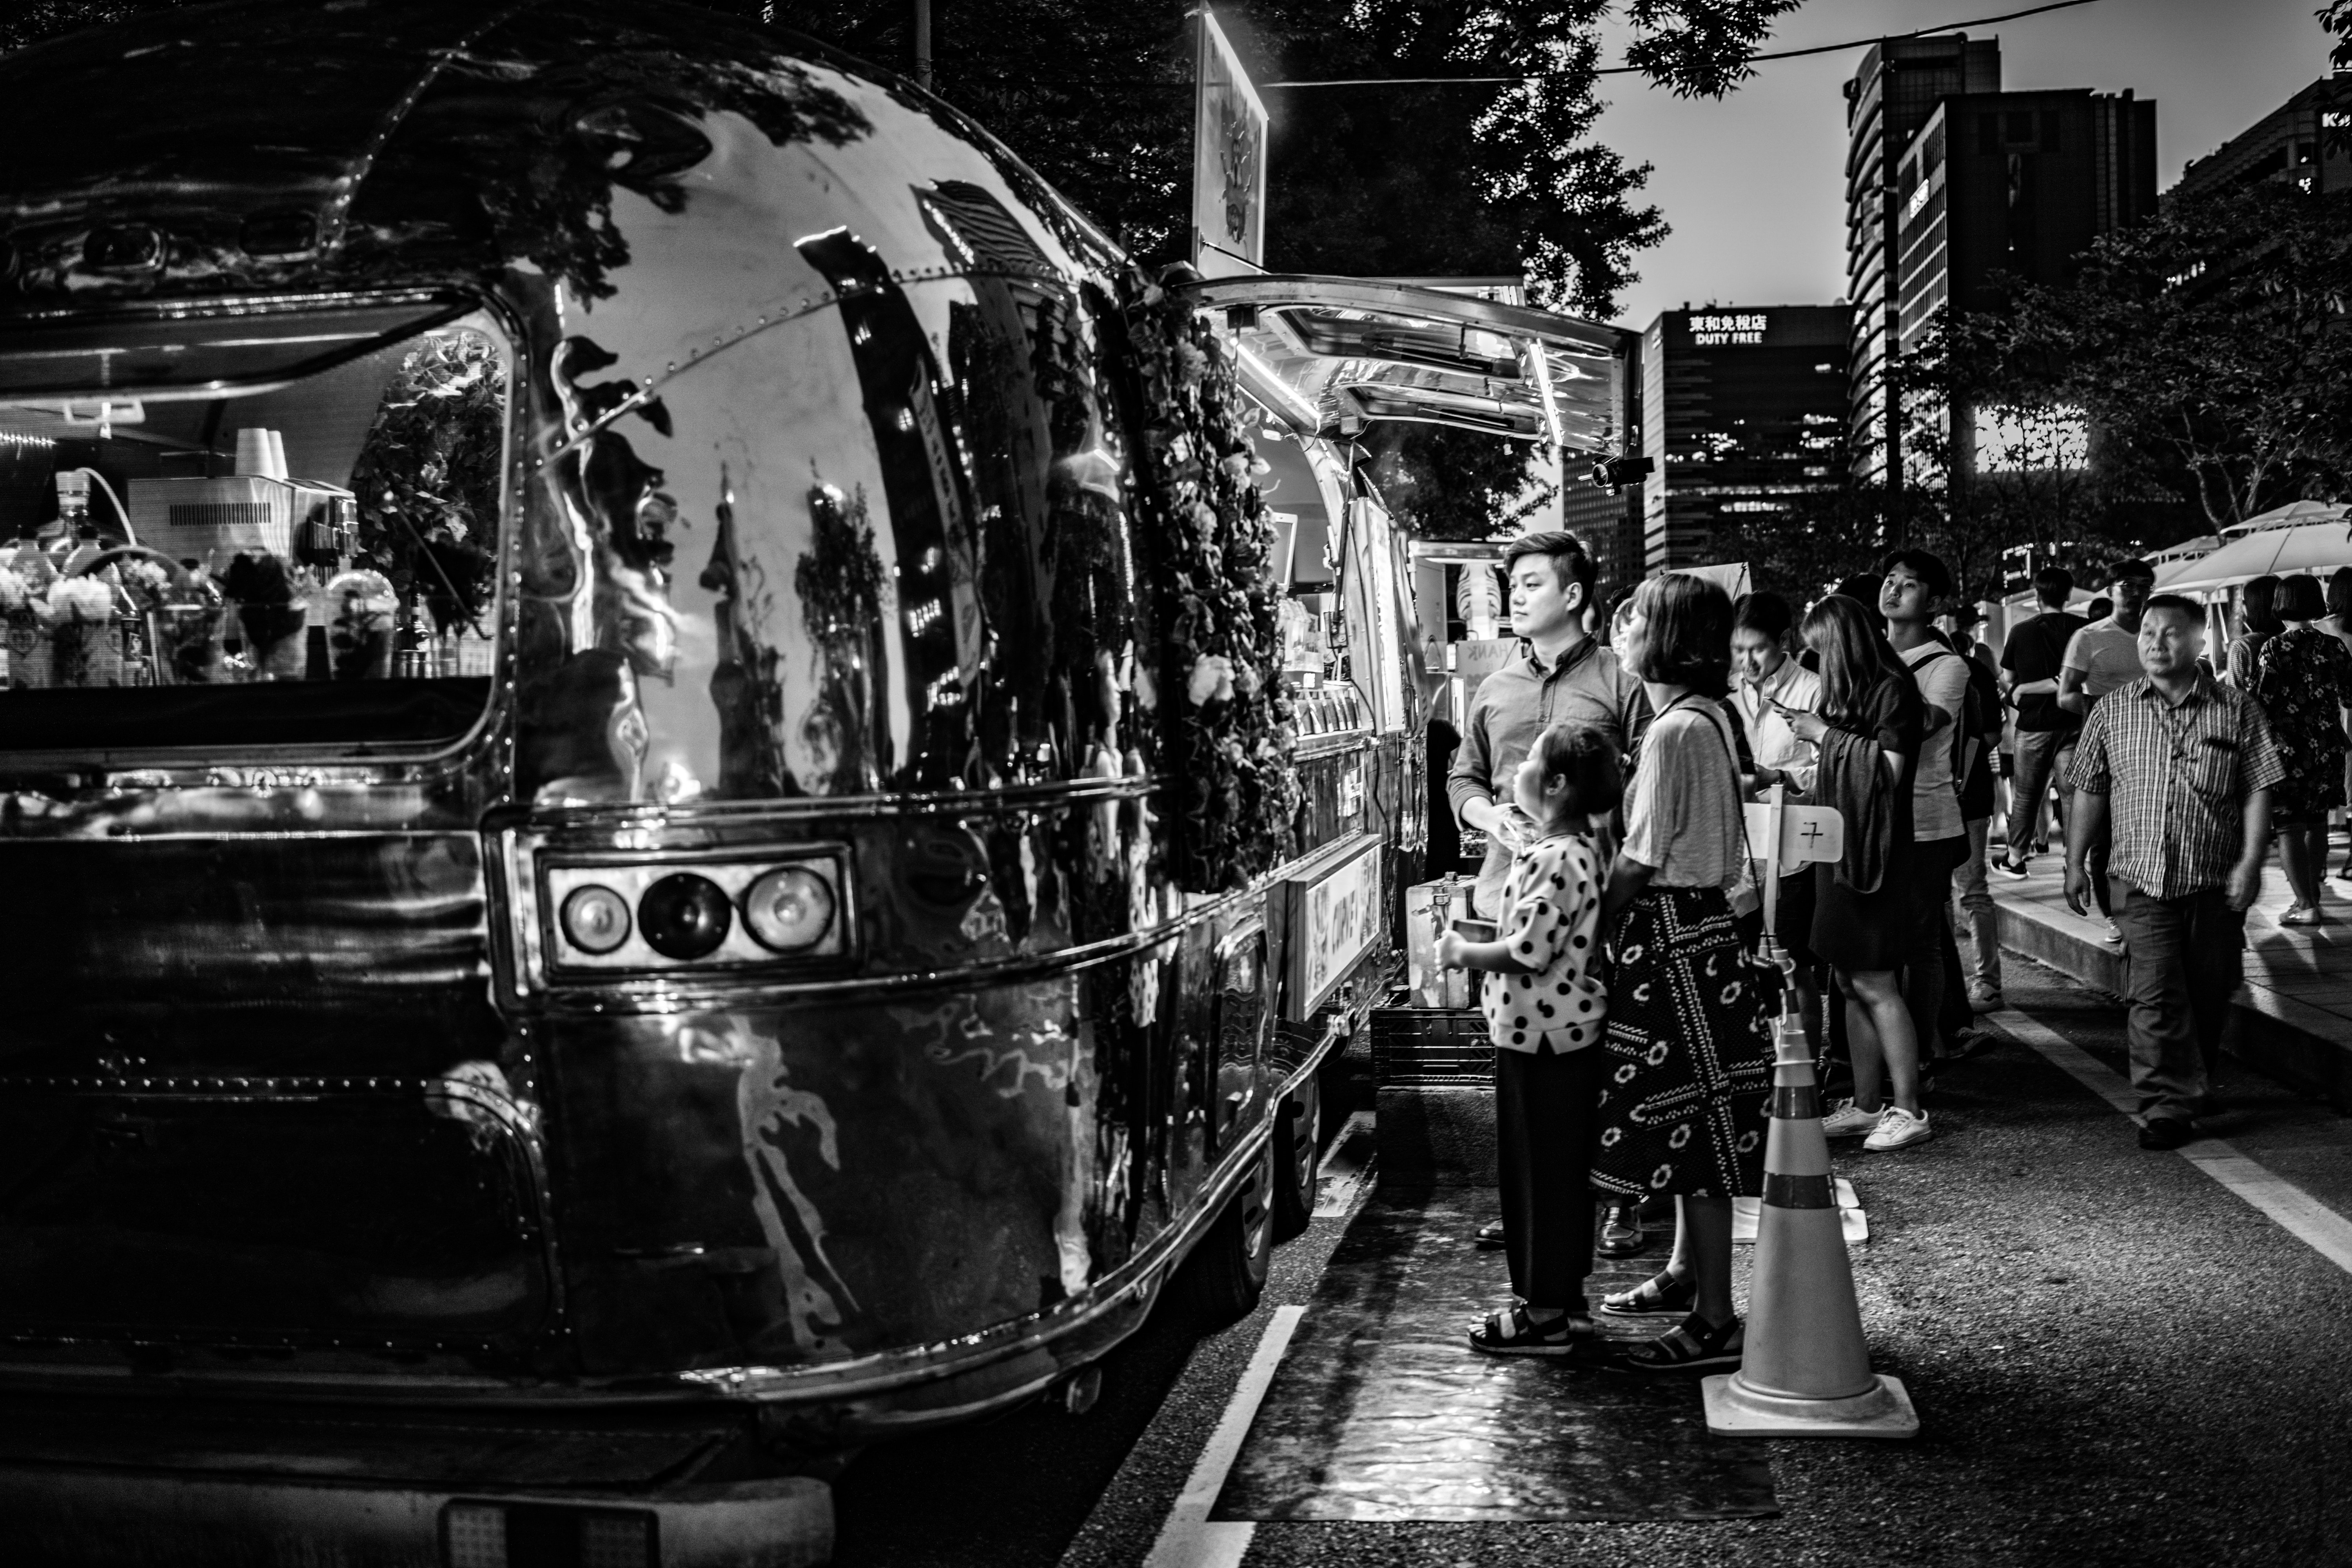
white, black, people, black and white, mode of transport, street, monochrome, transport, urban area, snapshot, photography, monochrome photography, standing, metropolis, crowd, vehicle, metropolitan area, city, pedestrian, infrastructure, downtown, architecture, night, reflection, road, style, traffic, cable car, public transport